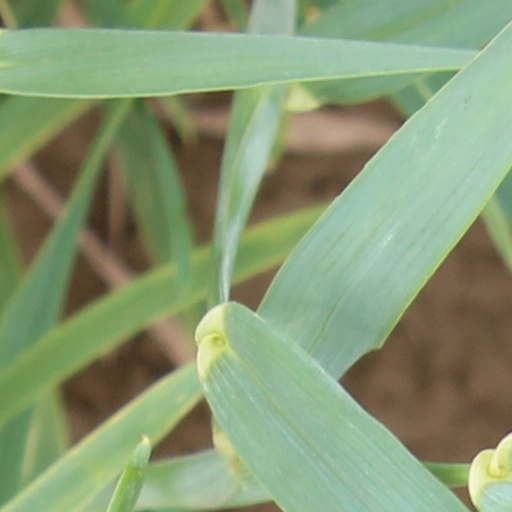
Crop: wheat